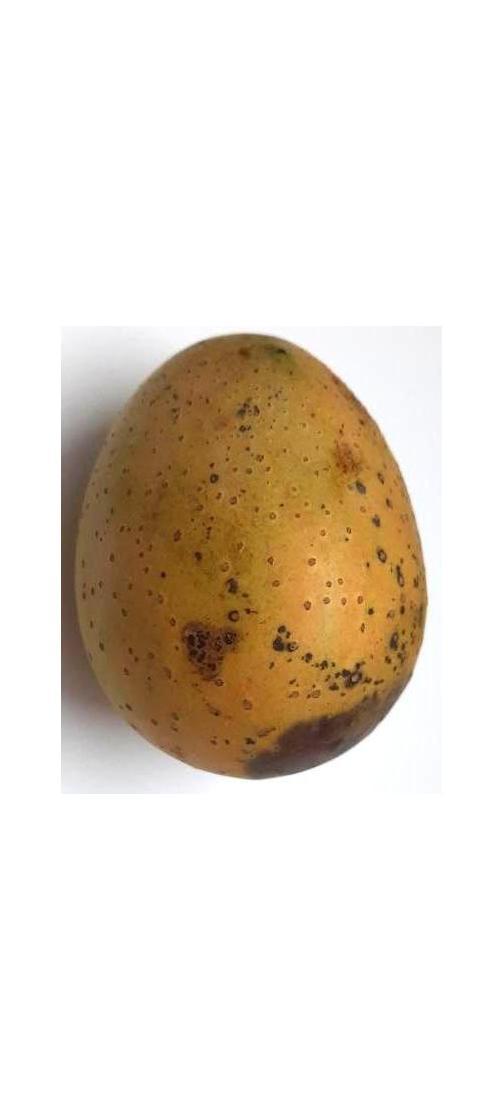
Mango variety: Gourmoti